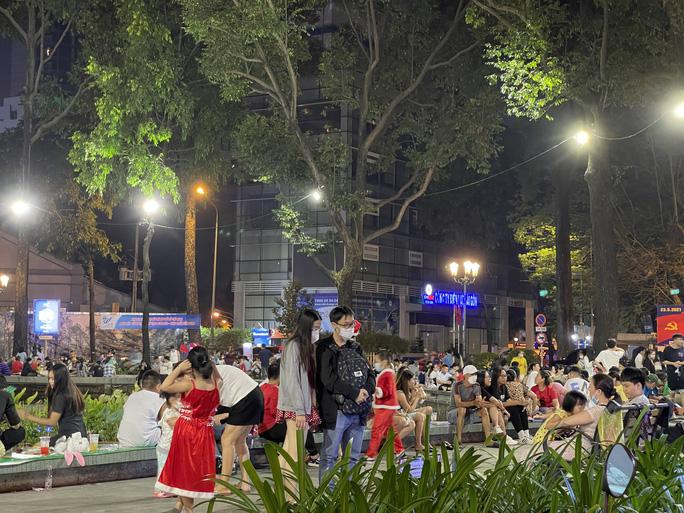
có nhiều người đang ngồi ở bên trong khuôn viên của một công viên